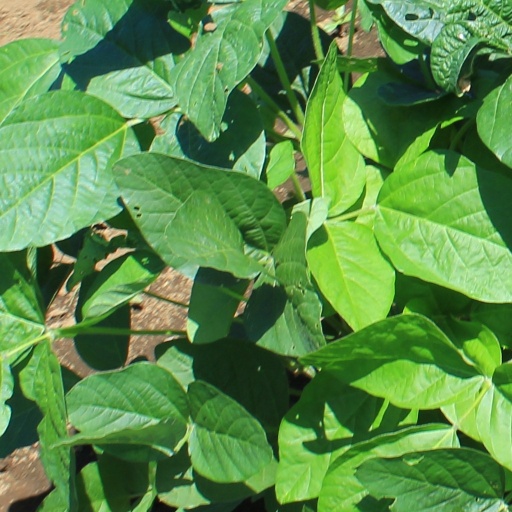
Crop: soybean